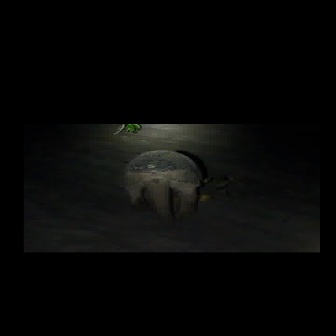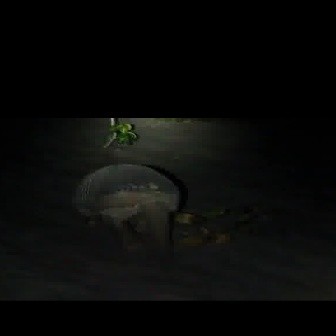
  Please identify the target specified by the bounding box [119,149,203,232] in the first image and locate it in the second image. Return the coordinates in [x_min,y_min,x_max,y_max] format.
Answer: [69,162,178,271]